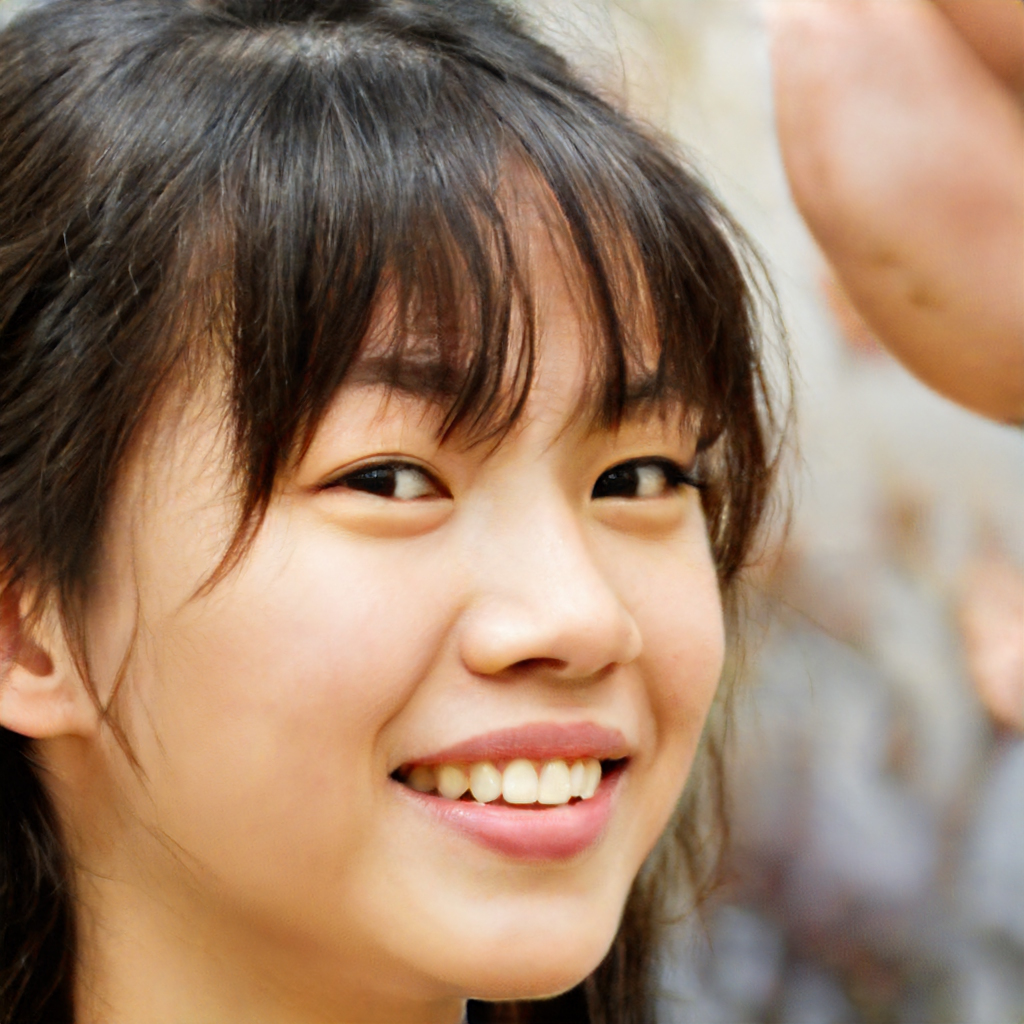
Gender: Female